Treaty of Amity and Commerce (France–United States)

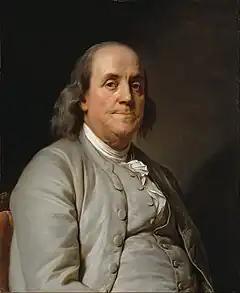

Early in 1776, as members of the Second Continental Congress began to move closer to declaring independence from Britain, leading American statesmen began to consider the benefits of forming foreign alliances to assist in their rebellion against the British Crown. The most obvious potential ally was France, a long-time enemy and colonial rival of Britain who had lost much of their colonial possessions in the Americas after the French and Indian War. As a result, John Adams began drafting conditions for a possible commercial treaty between France and the future independent colonies of the United States, which declined the presence of French troops and any aspect of French authority in colonial affairs. Congress sent Silas Deane to France to negotiate.